2025 BAL final

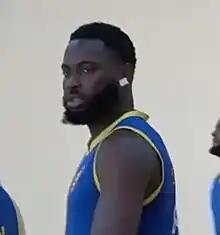
Aboubakar Gakou led Petro to another treble and won his third Angolan League MVP award

After the successful previous season, veteran Jone Pedro left the club (after 5 years), along with Gerson Gonçalves (after 9 years), who signed a contract in France. The team reinforced themselves with Solo Diabate, who returned after one season in Libya, and Patrick Gardner. The season began with the Supertaça de Angola on November 24, 2024; Petro won the cup for an eleventh time after easily defeating Interclube in the game.